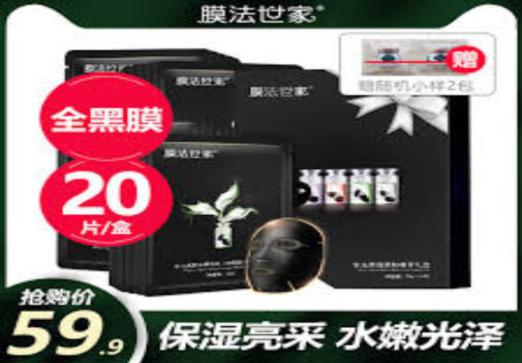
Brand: maskfamily
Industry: Necessities